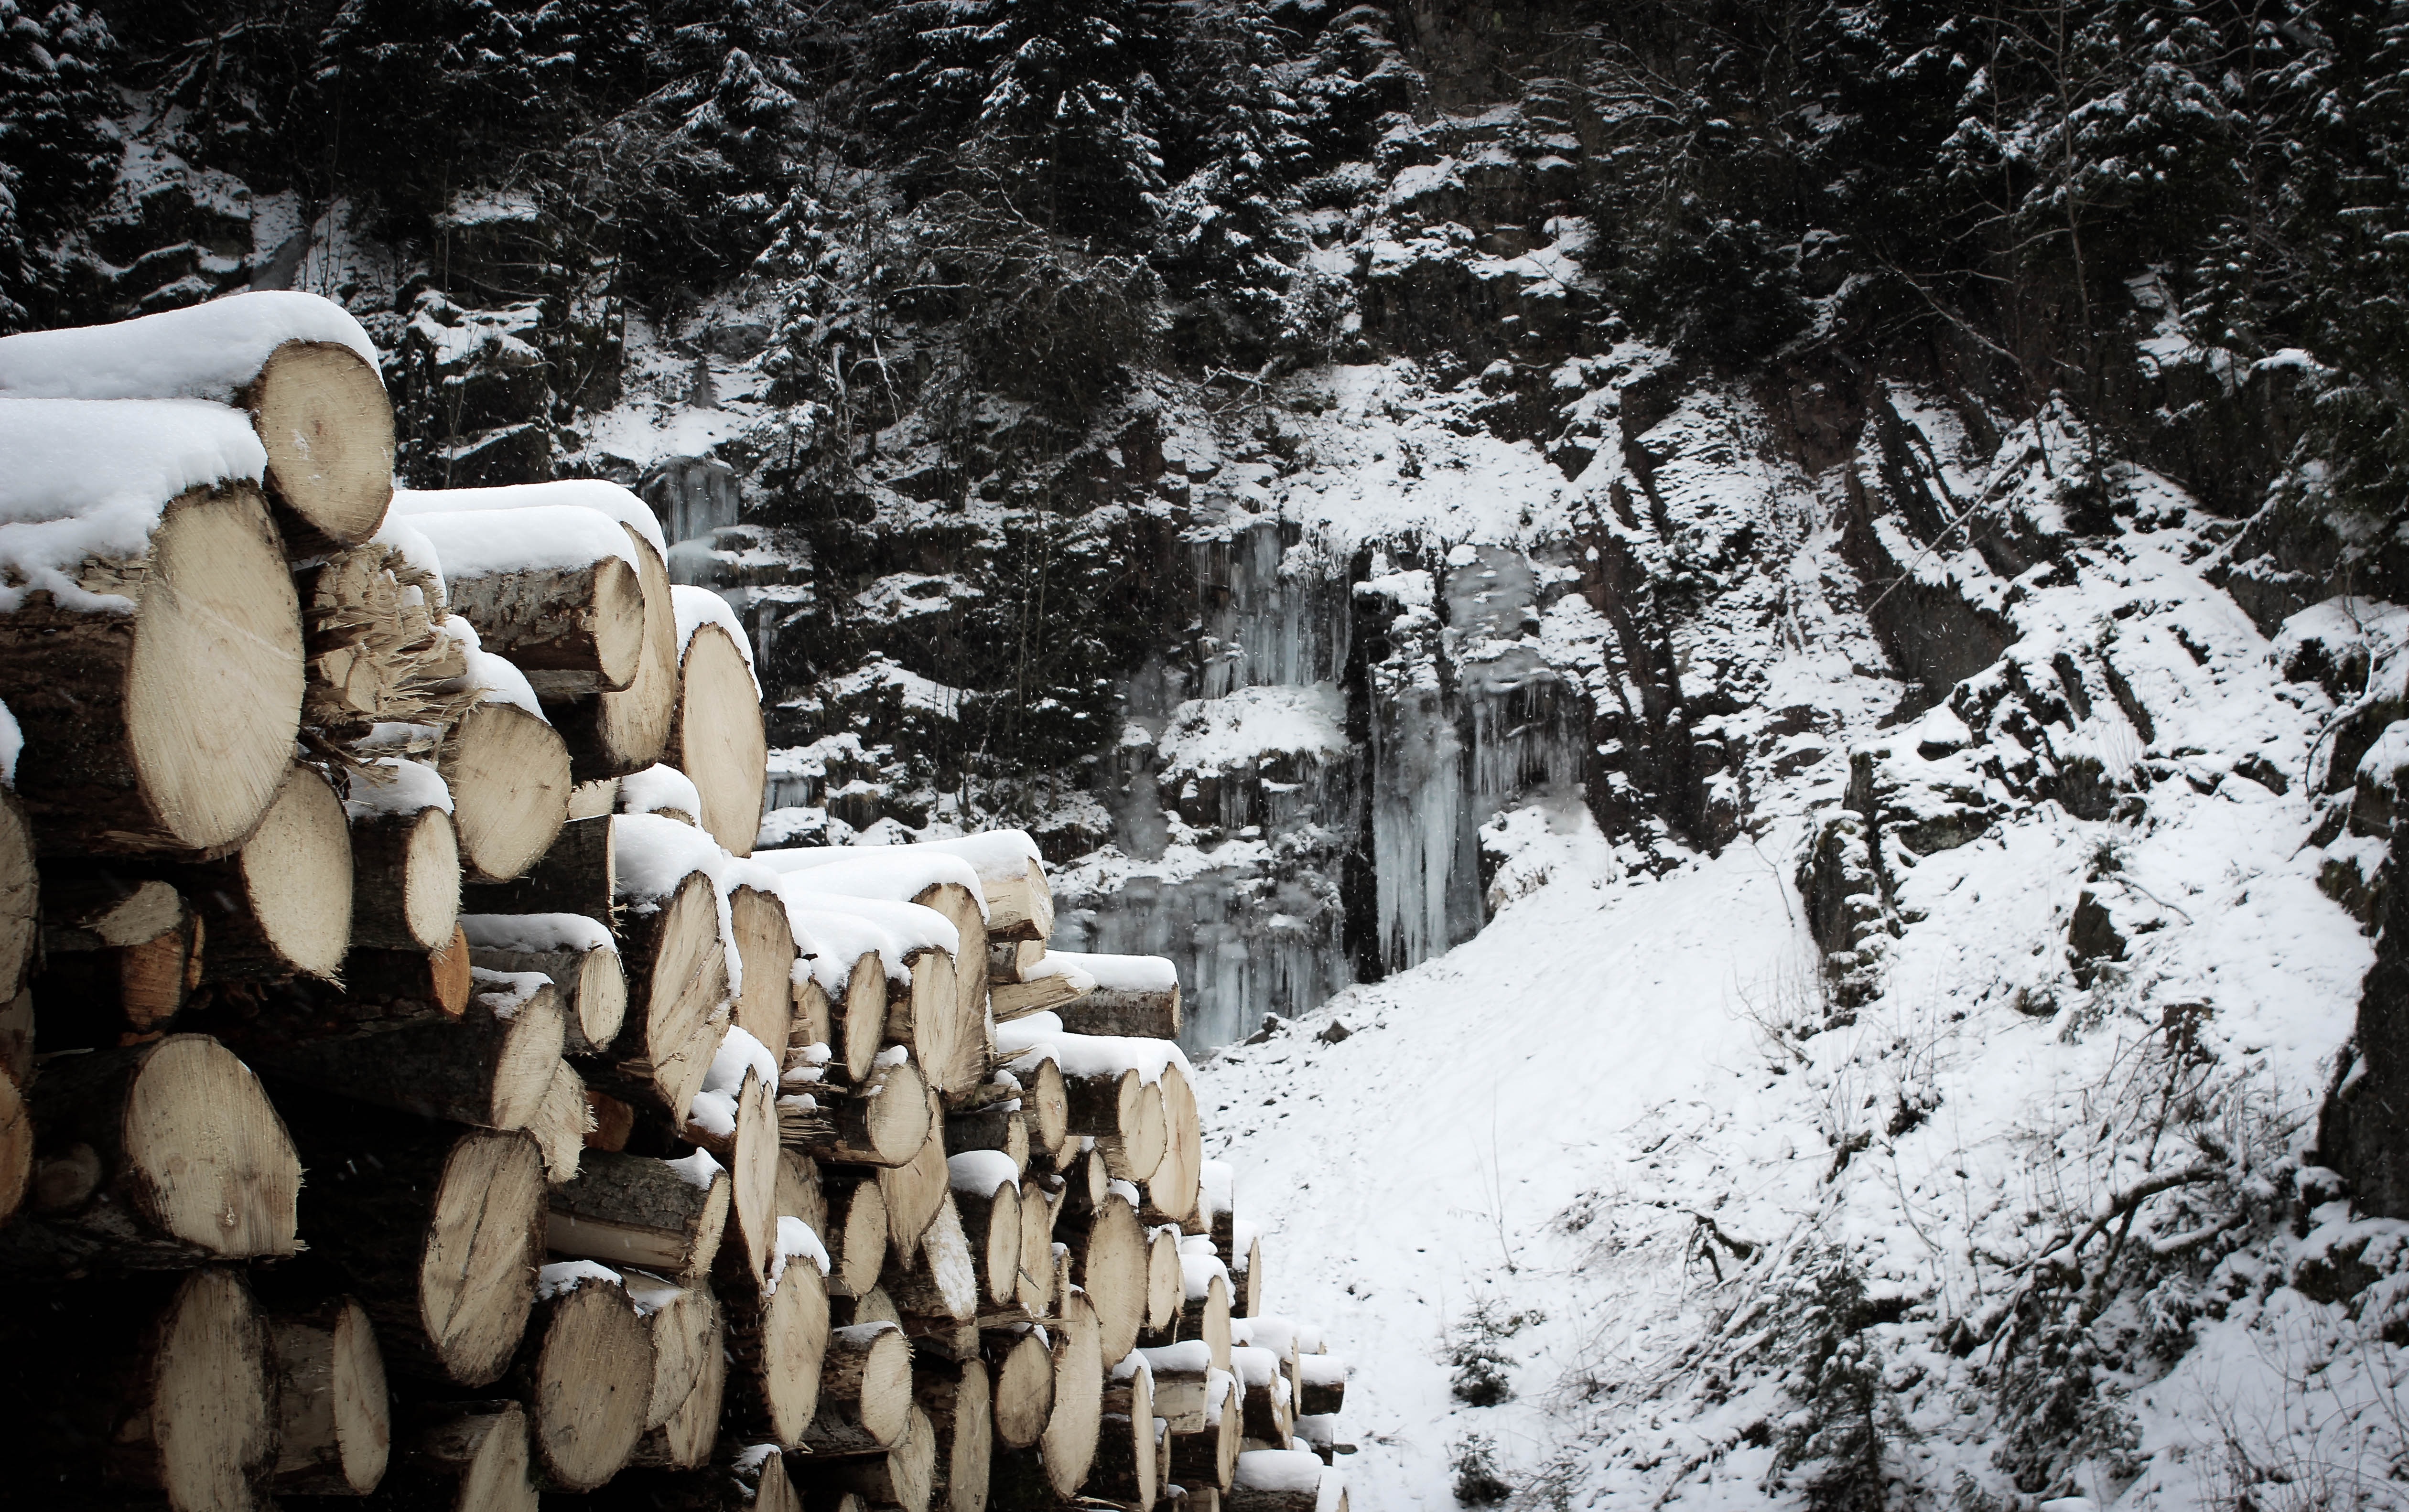
nature, snow, cold, winter, wood, weather, snowy, season, wintry, tree trunks